Answer in natural language. Which object is closer to the camera taking this photo, framed landscape painting with airship (highlighted by a red box) or dark wood low dresser, six drawers (highlighted by a blue box)? Choose between the following options: dark wood low dresser, framed landscape painting with airship (highlighted by a red box) or six drawers (highlighted by a blue box)
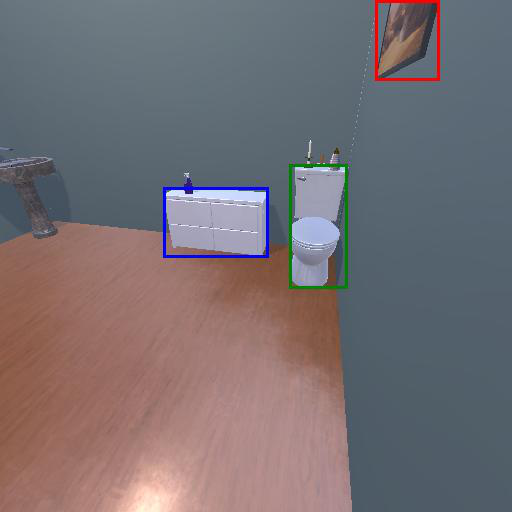
<answer>framed landscape painting with airship (highlighted by a red box)</answer>